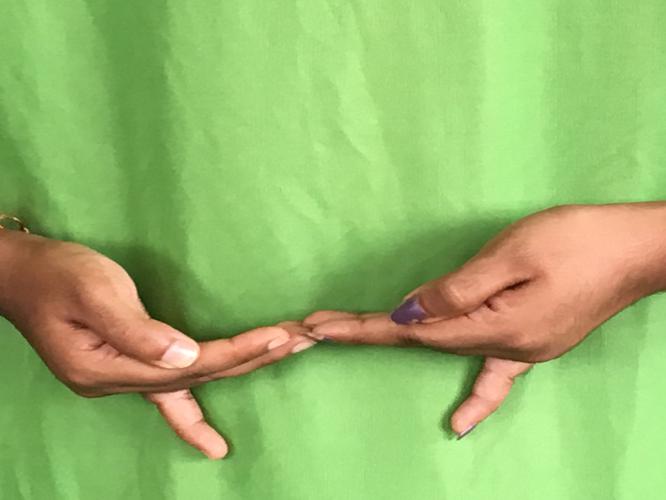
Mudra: Khatva
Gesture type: double_hand